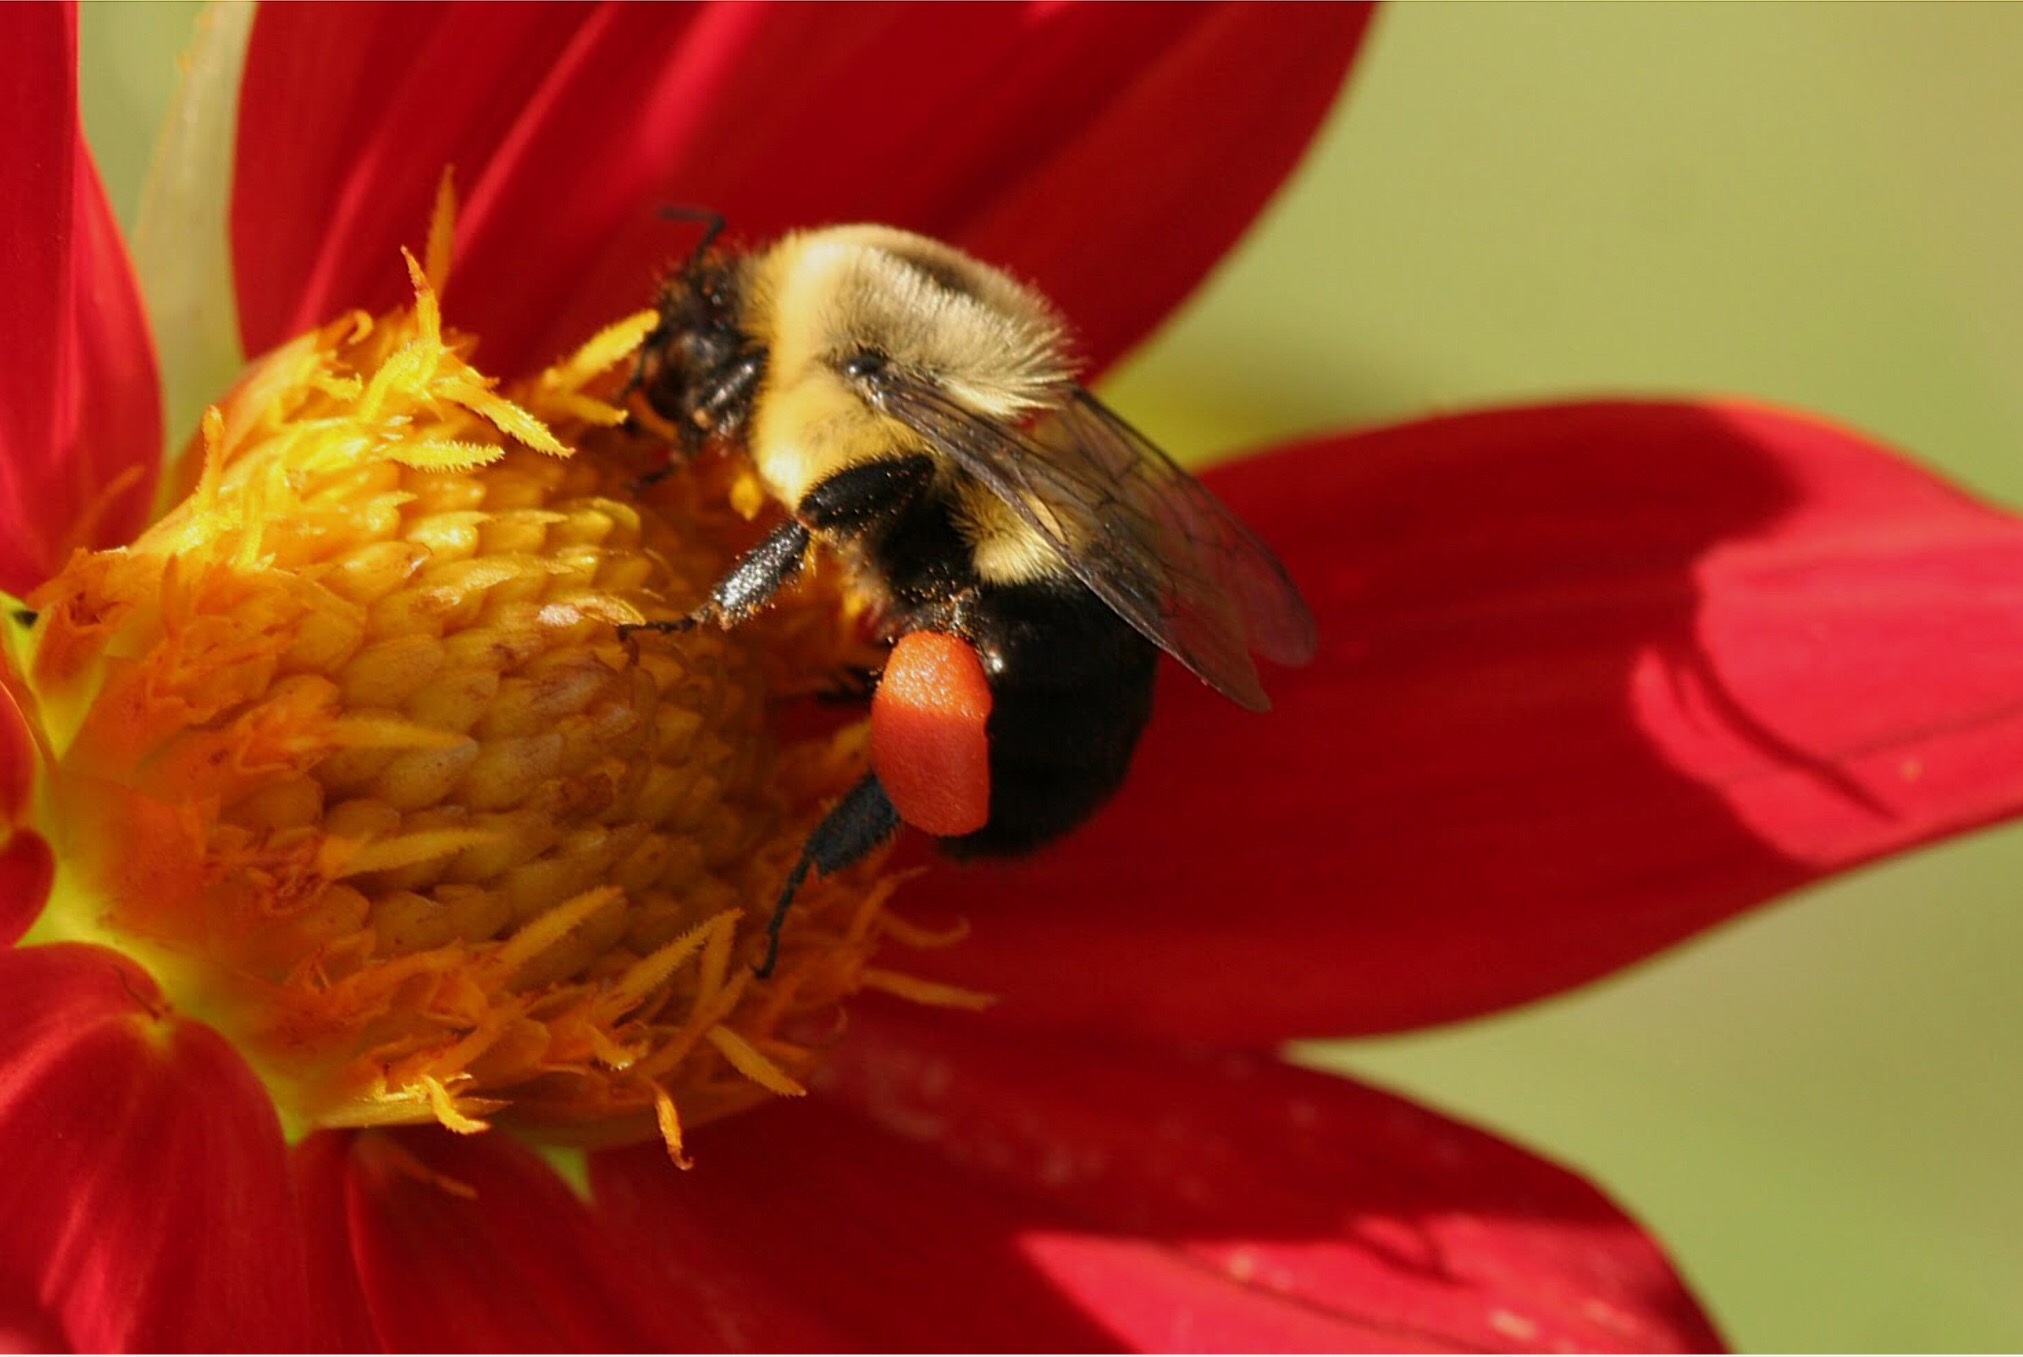
flower, petal, pollen, red, insect, invertebrate, dahlia, bee, bumblebee, nectar, bumble, macro photography, pollen sack, honey bee, pollinator, membrane winged insect